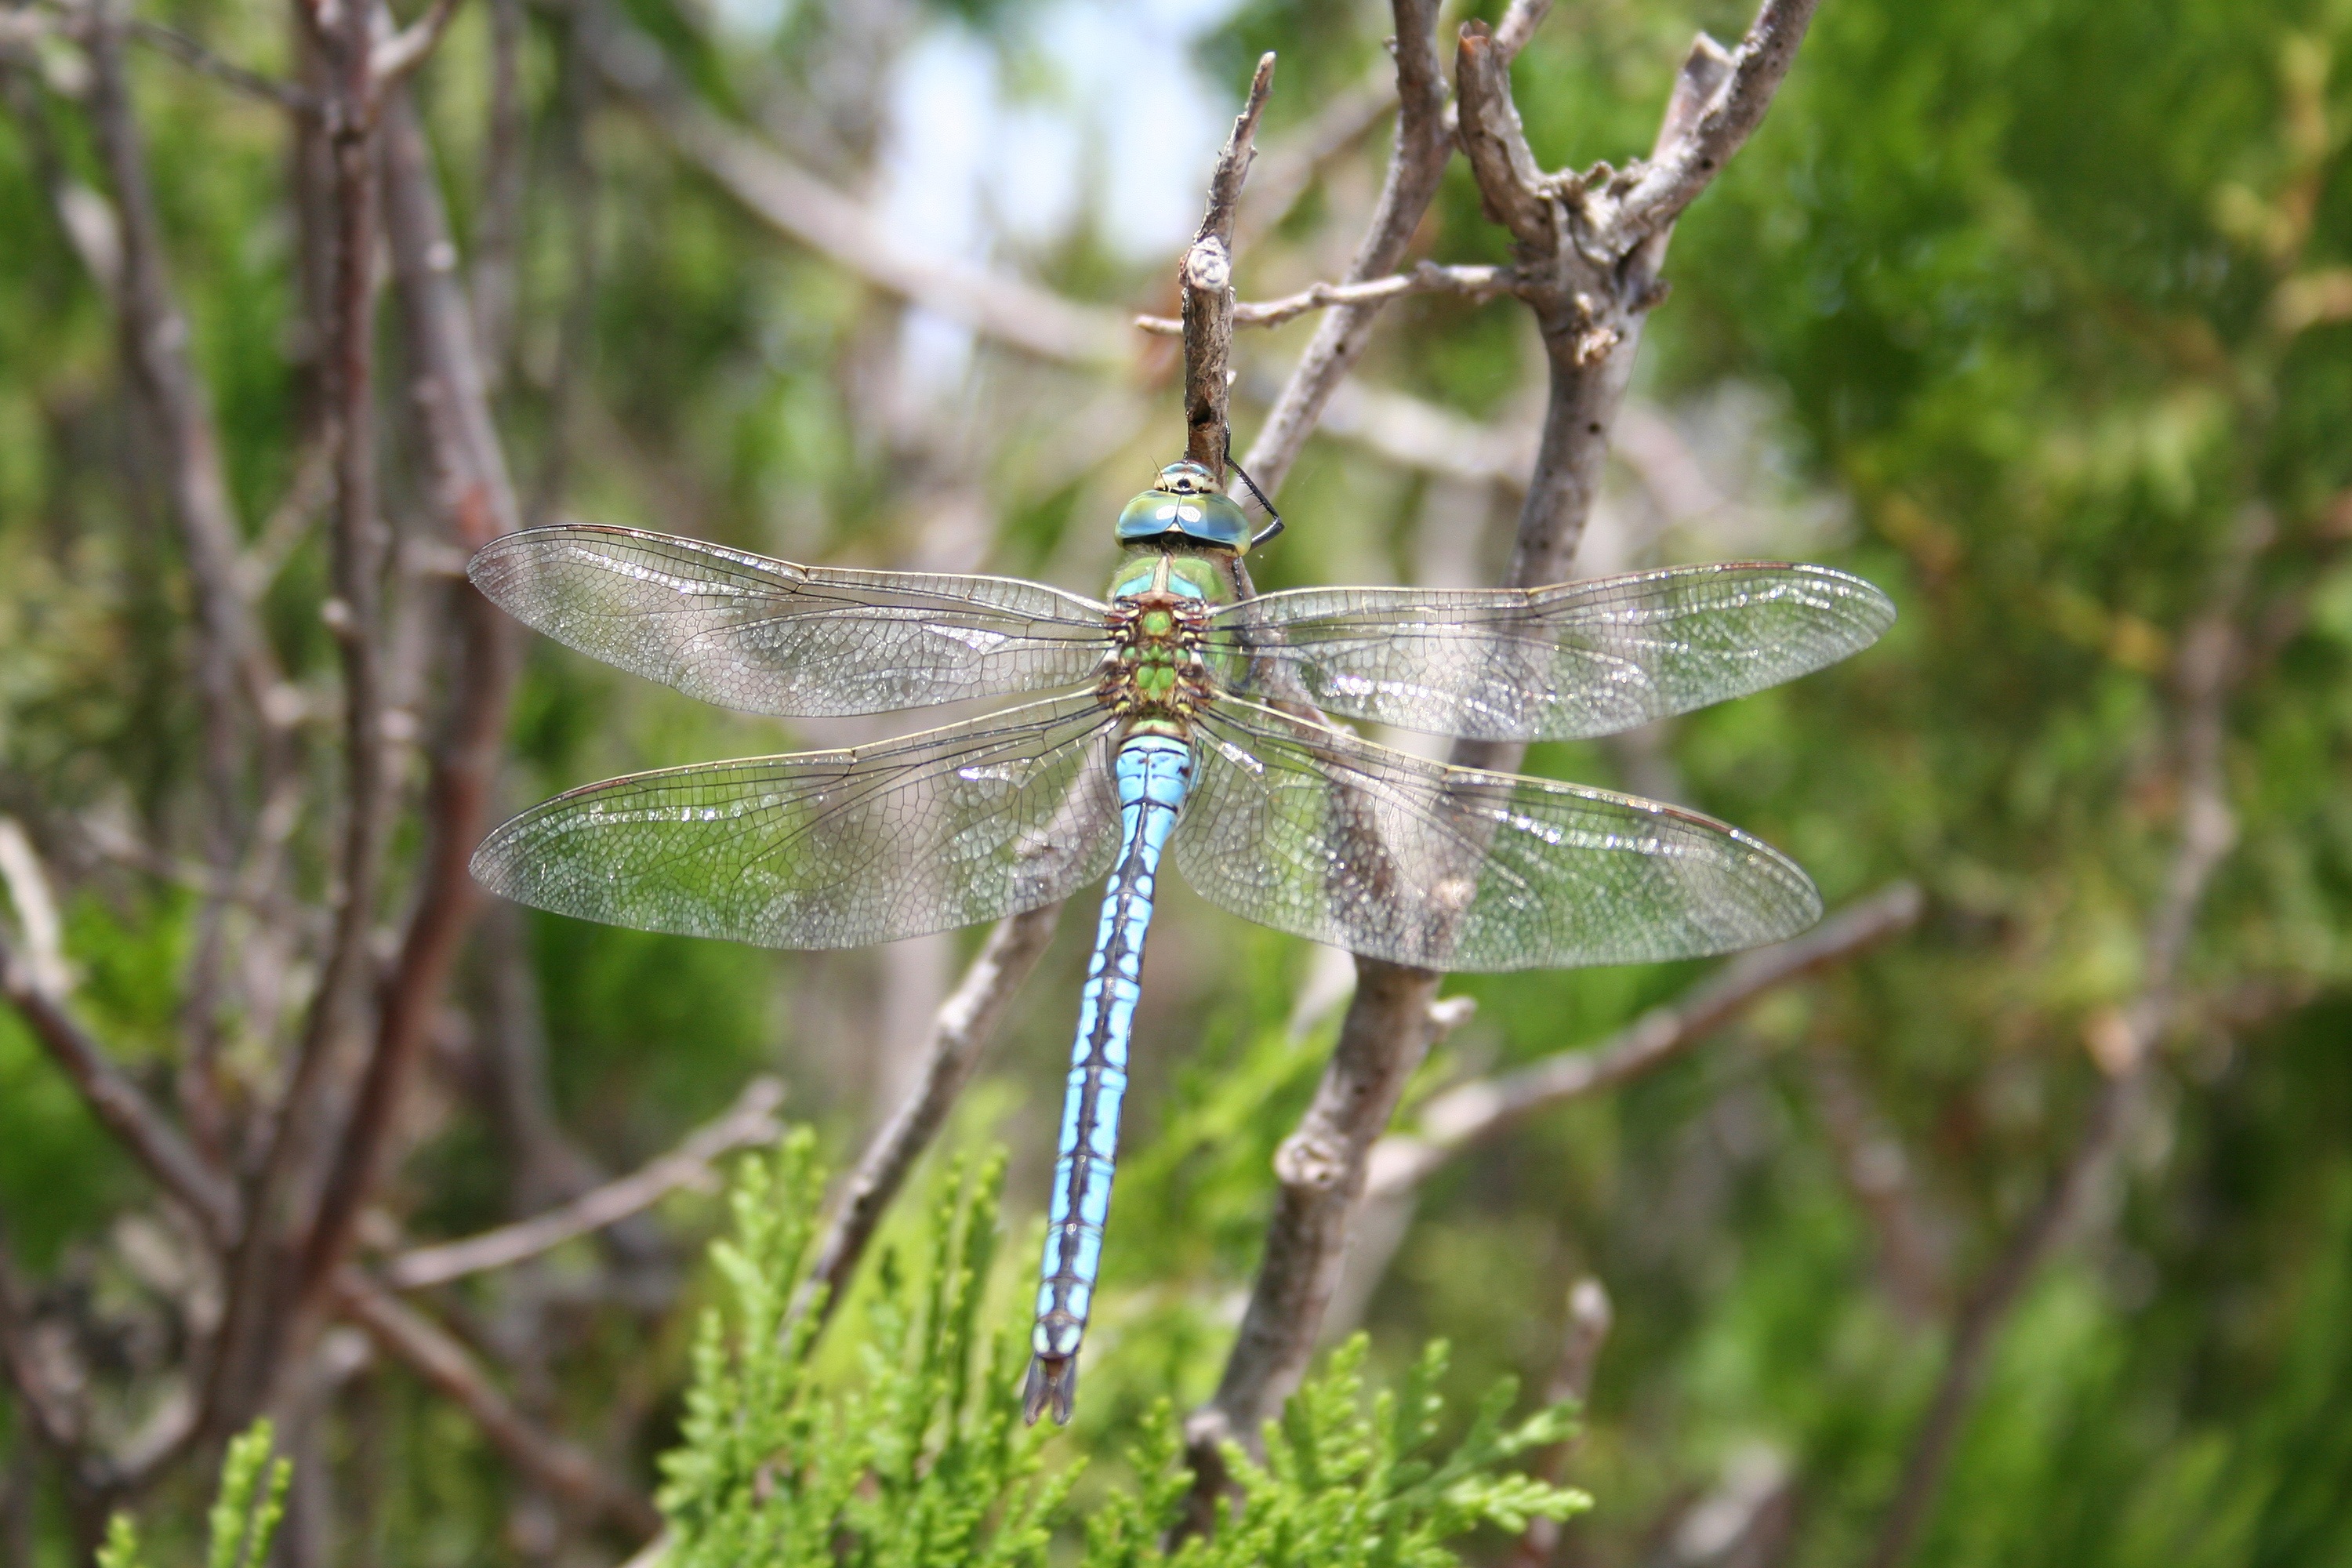
nature, wing, wildlife, insect, macro, close, fauna, invertebrate, dragonfly, beautiful, large, stylish, flight insect, macro photography, wand dragonfly, dragonflies and damseflies